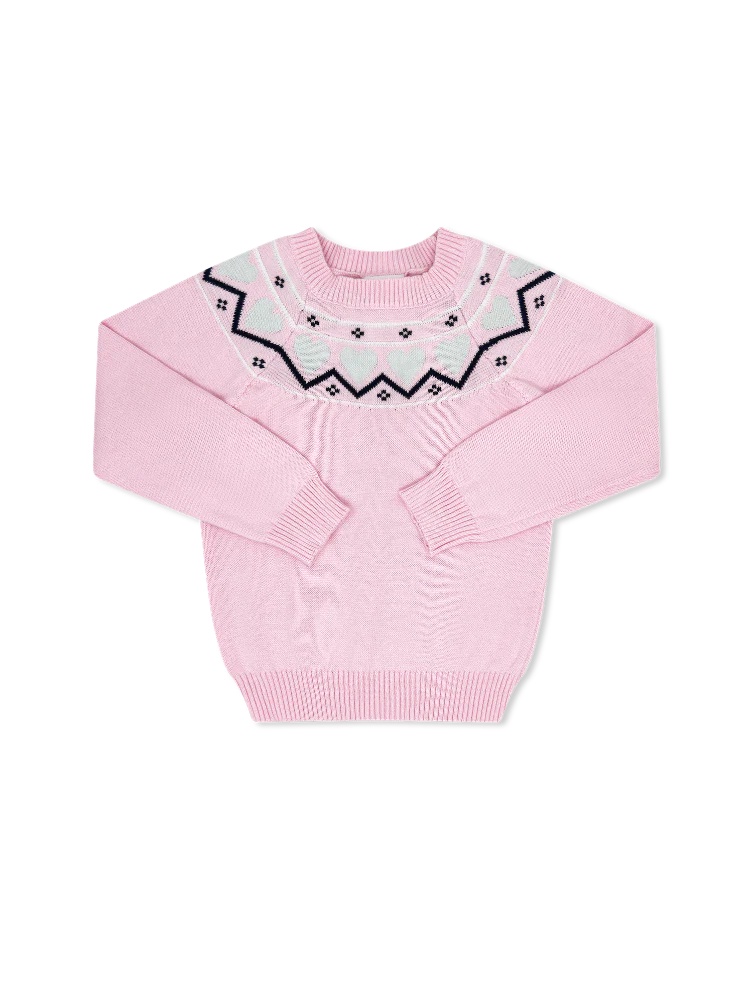
Cooler Weather Sweater- Pleasant Pink Hearts
Lullaby Set
Brand: Lullaby Set
Category: Apparel & Accessories > Clothing > Baby & Toddler Clothing > Baby & Toddler Tops > Sweaters